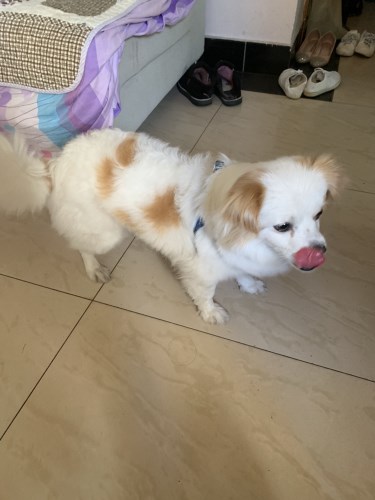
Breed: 806-n000129-papillon